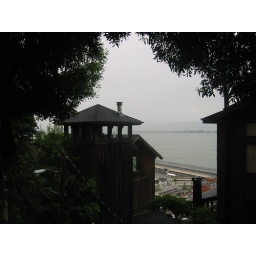
I am totally jealous of whoever owns this house and has an office in that tower.